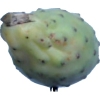
Label: cactus_fruit_green